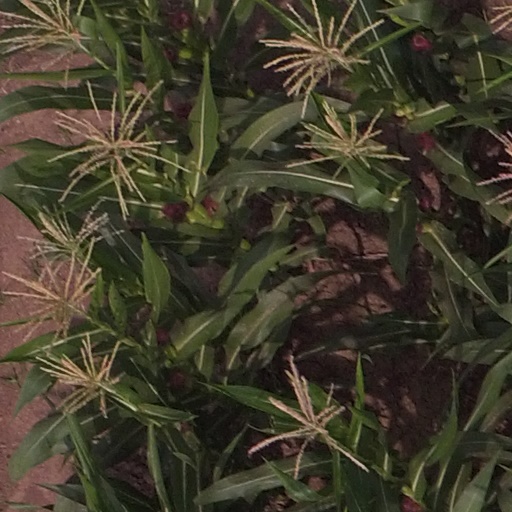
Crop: maize; corn